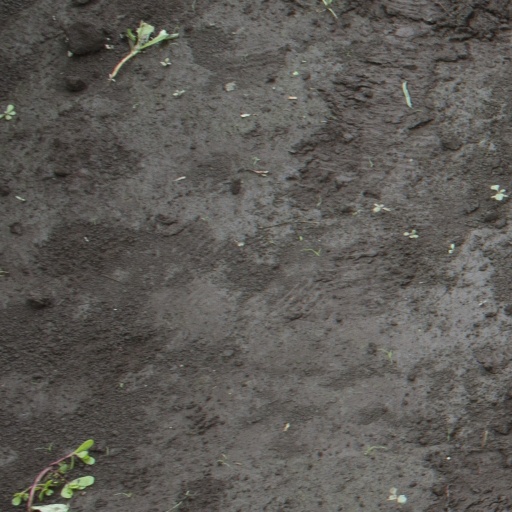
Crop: soybean